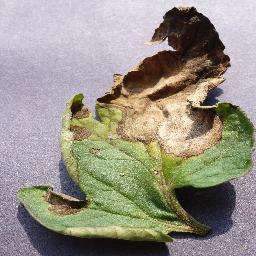
Label: Tomato___Late_blight